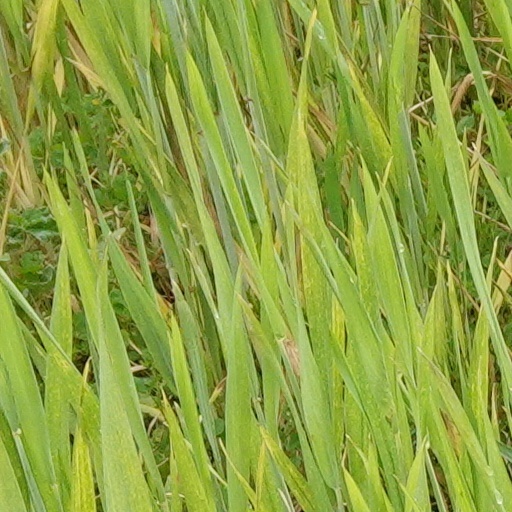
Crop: wheat